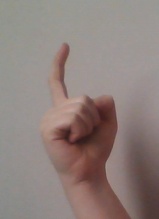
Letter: ra